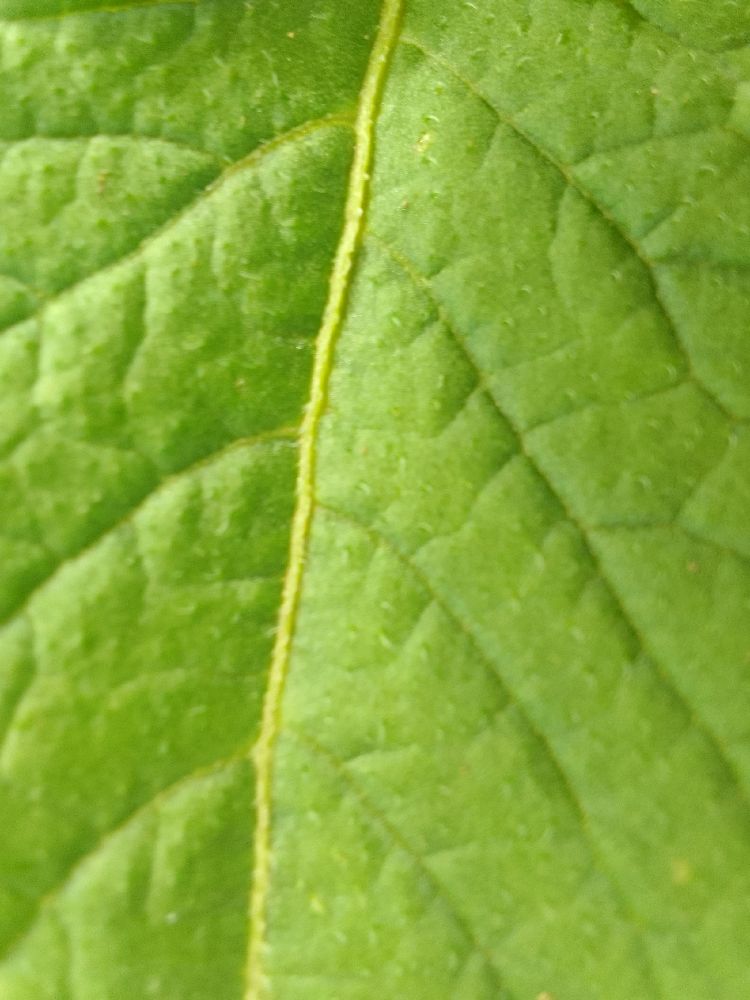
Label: Healthy